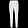
Label: Trouser